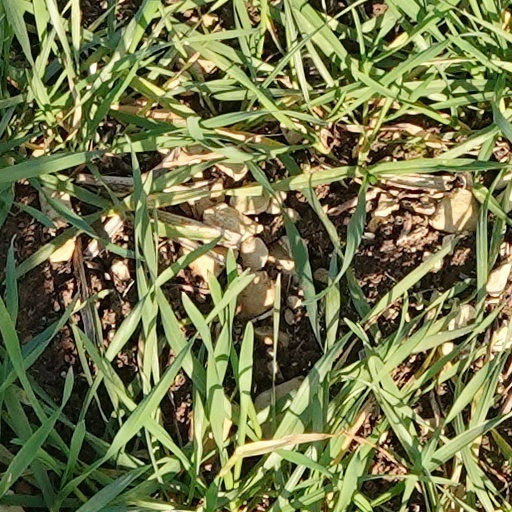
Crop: wheat